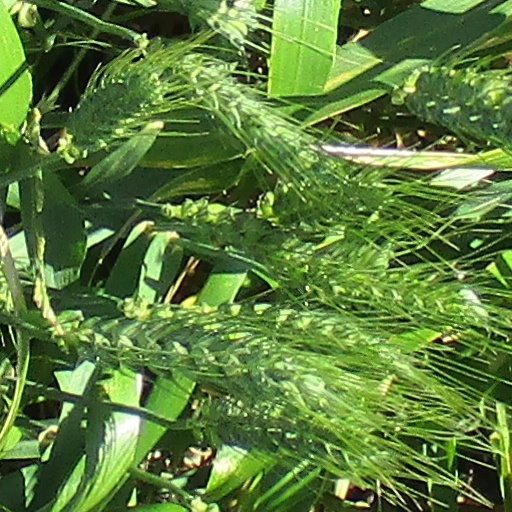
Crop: wheat